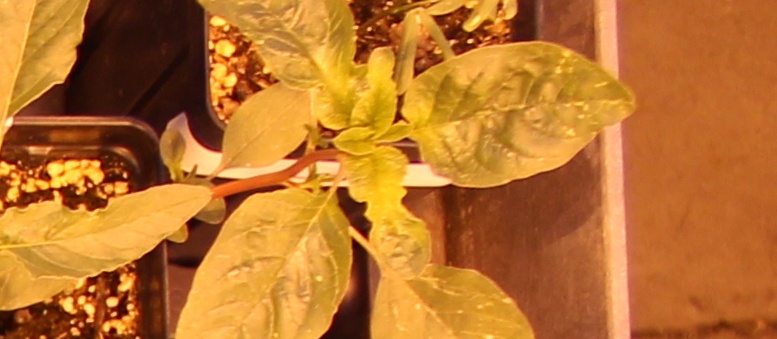
Label: Waterhemp